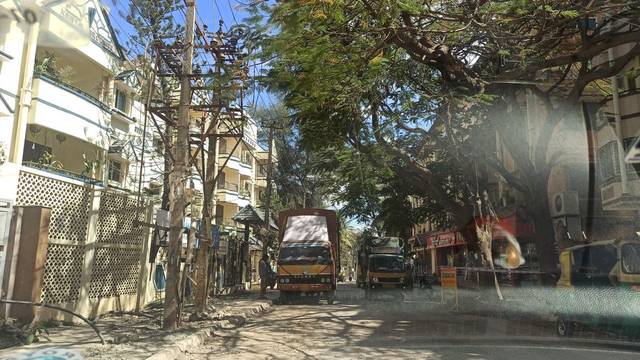
Region: India
Coordinates: 12.923, 77.673